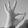
ASL letter: F